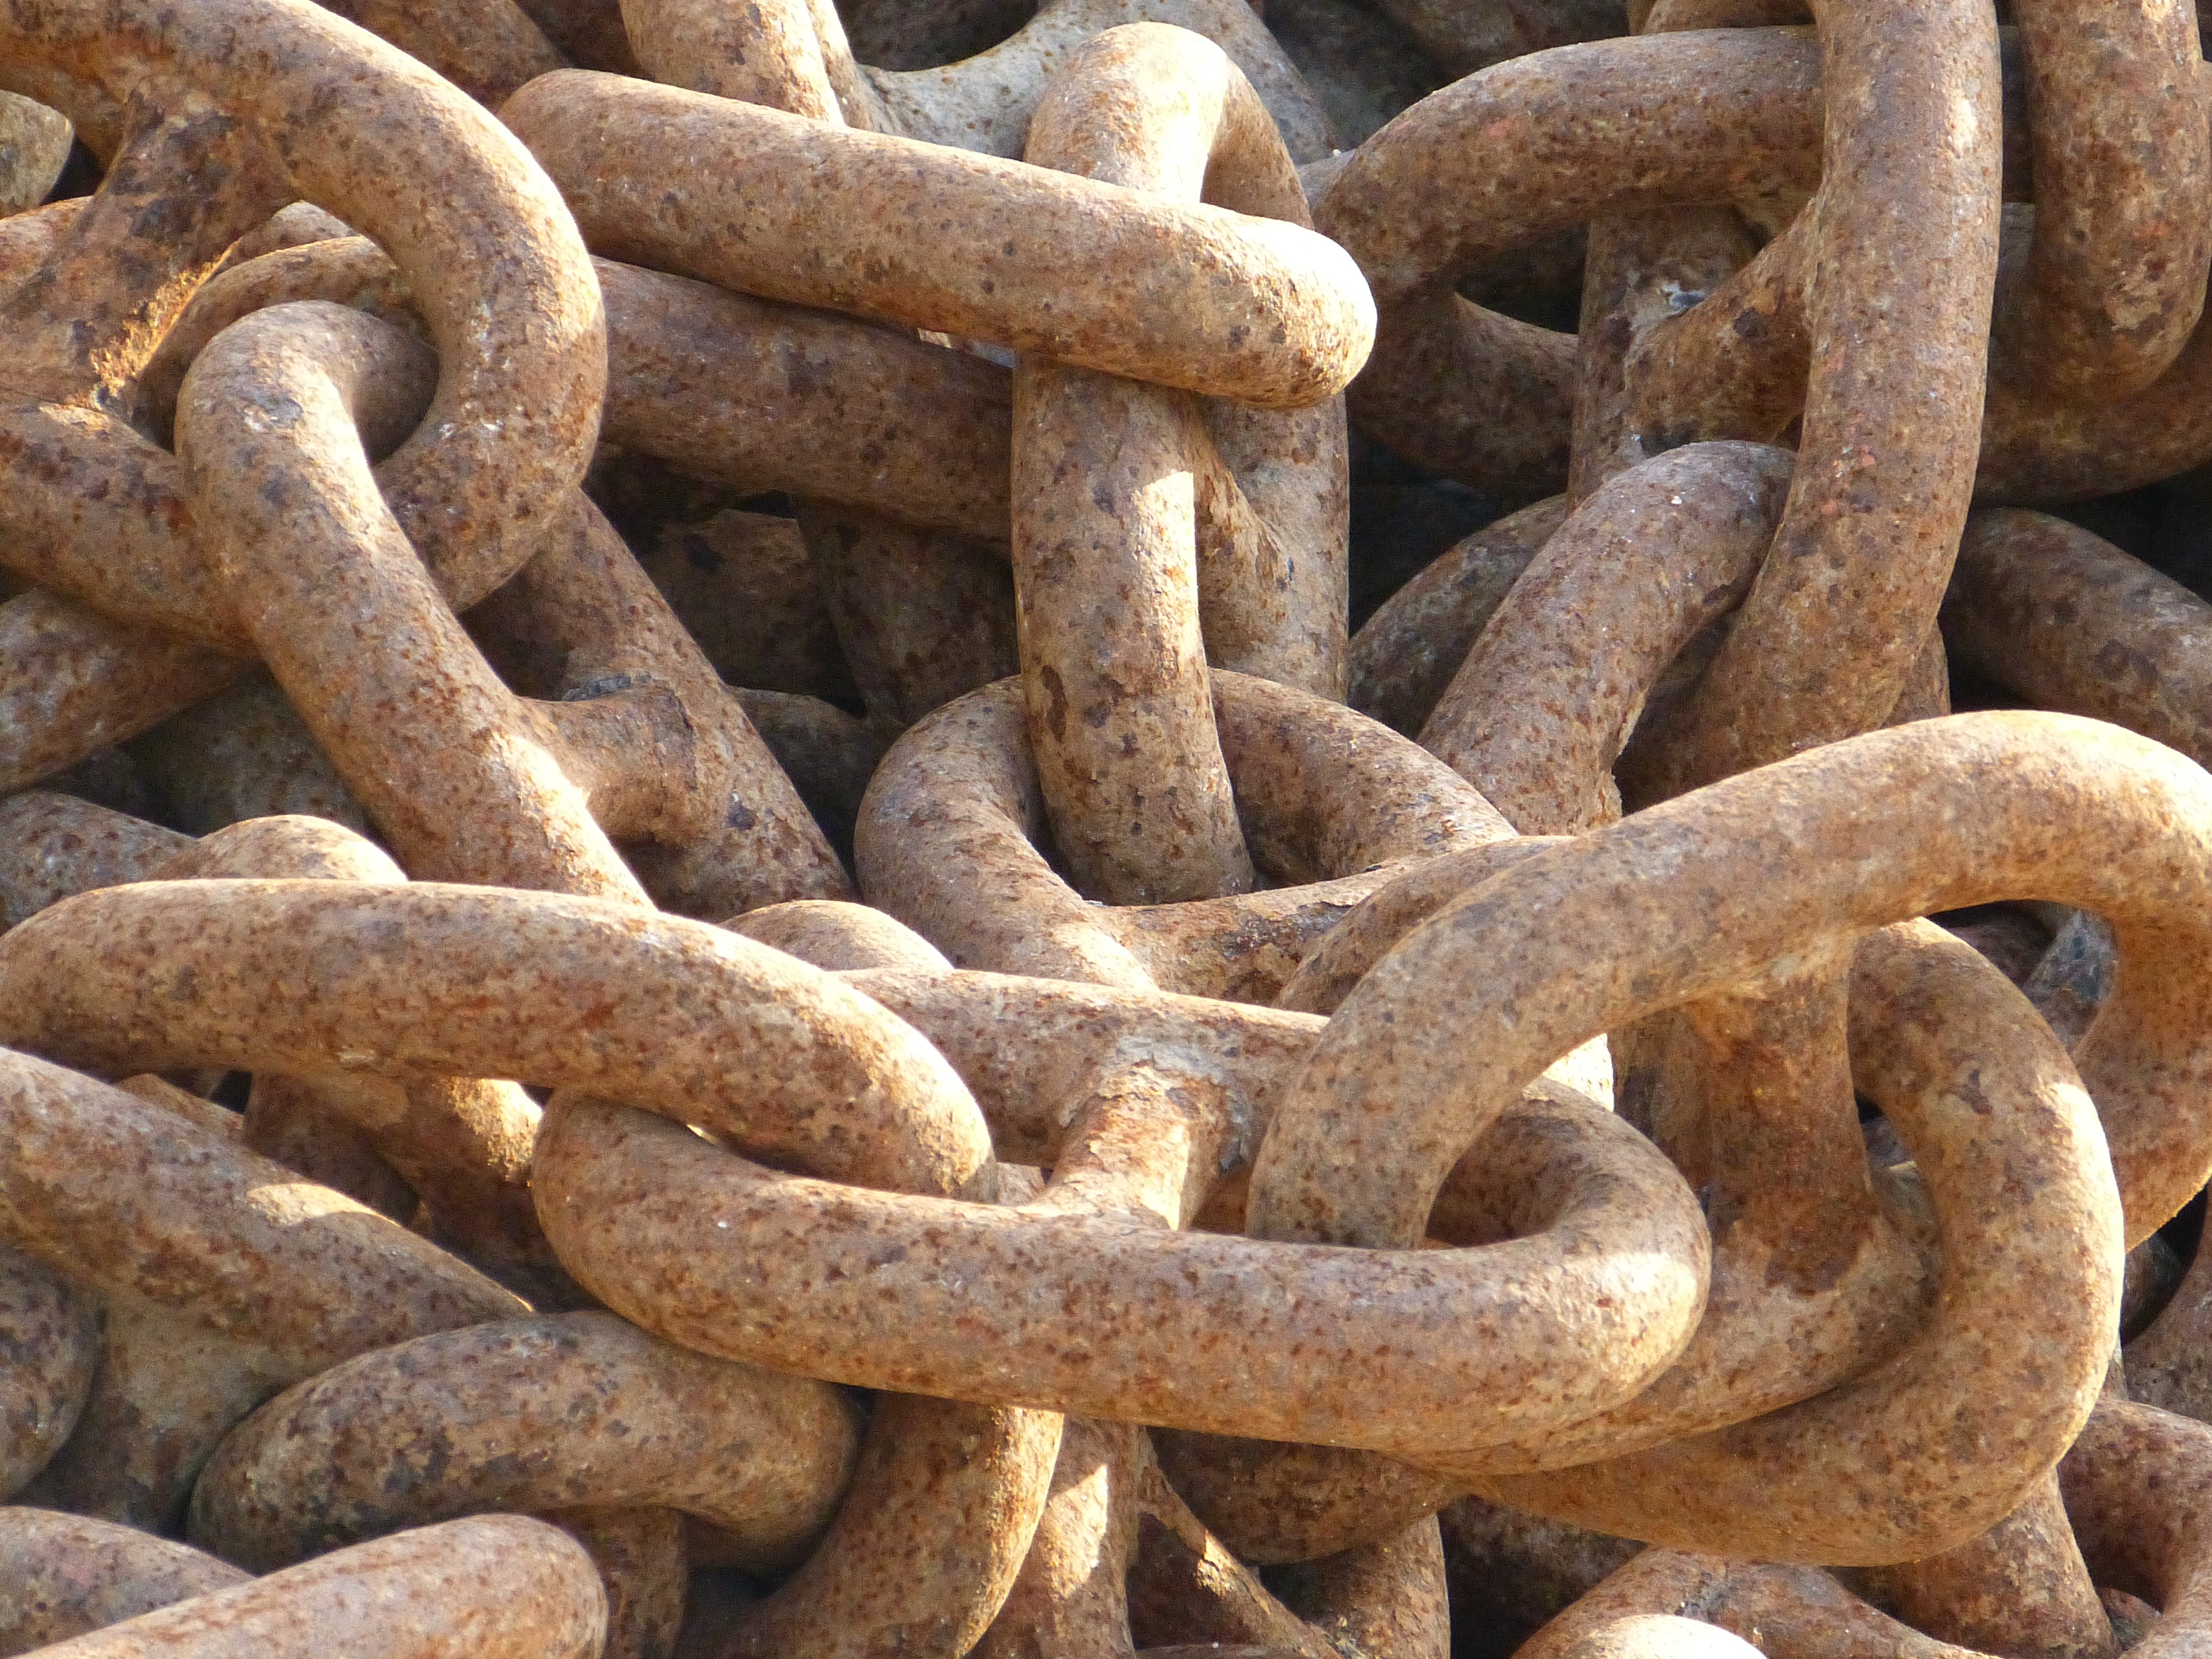
plant, wood, chain, food, produce, metal, iron, hard, flowering plant, anchor chain, grass family, land plant, snack food